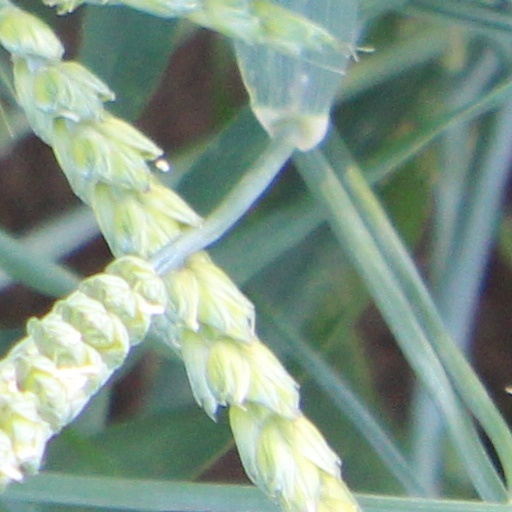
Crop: wheat